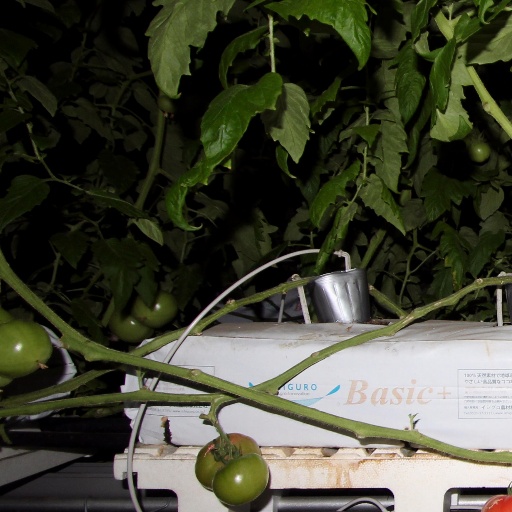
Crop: tomato